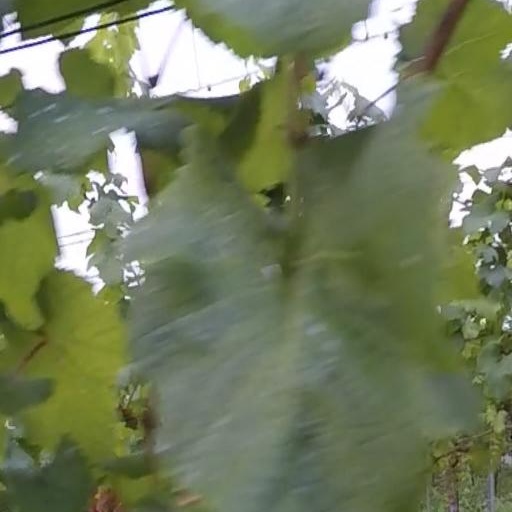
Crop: grape